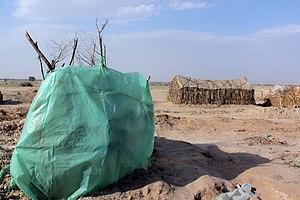
Une maison est un bâtiment d'habitation, souvent de taille moyenne destiné au logement d'une famille, ou encore plus imposante divisée en plusieurs résidences ou appartements. Une maison est, en droit civil français, un immeuble, mot qui désigne aussi couramment un édifice de plusieurs étages divisé en plusieurs appartements occupés par diverses familles. On parle alors d'immeuble collectif. हिन्दी: घर उस आवास या भवन को कहते हैं जो किसी मानव के निवास के काम आती हो। घर के अन्तर्गत साधारण झोपड़ी से लेकर गगनचुम्बी इमारतें शामिल हैं। Italiano: Per casa si intende una qualunque struttura utilizzata dagli esseri umani per ripararsi dagli agenti atmosferici. Essa generalmente ospita uno o più nuclei familiari e talvolta anche animali. Mìng-dĕ̤ng-ngṳ̄: Chuó hĕ̤k chió (厝) sê siŏh cṳ̄ng kī lā̤ dò̤ ké̤ṳk nè̤ng dêu gì nó̤h. 中文: 住宅，又稱房屋、家宅，是人所建築以供居住的建築物 。一般有牆壁和屋頂，內部則區隔出房間，但也可不隔間。大部份住宅能抵擋各種天氣變化，以至進侵的人或動物。 漢語方言對於住宅的稱呼各有不同，客家話稱作屋/屋仔，廣府話稱作屋企，福建方言稱作厝。 Tiếng Việt: Nhà là công trình xây dựng có mái, tường bao quanh, cửa ra vào để ở, sinh hoạt văn hoá, xã hội hoặc cất giữ vật chất, phục vụ cho các hoạt động cá nhân và tập thể của con người, và có tác dụng bảo vệ cho các hoạt động đó. Nhà cũng có thể là một nơi cư trú hay trú ẩn. Tinh thần, nhà có thể liên quan tới trạng thái khi ở nơi trú ẩn hoặc sự tiện lợi. Українська: Житло́, осе́ля, домі́вка, поме́шкання — квартири багатоквартирних будинків, одноквартирні будинки, кімнати в квартирах чи одноквартирних будинках, а також інші приміщення, призначені для постійного або тимчасового проживання людей, що завершені будівництвом та віднесені у встановленому порядку до житлового фонду. Svenska: Ett hus är en permanent byggnad med rum, avsedd att ge skydd mot omvärlden, mot exempelvis klimatpåverkan, buller, rovdjur eller objudna besök. I ett hus sker olika mänskliga verksamheter. Srpskohrvatski / српскохрватски: Kuća je u najširem smislu, građevina izgrađena za boravak ljudi, zatvorena zidovima i krovom. Русский: Жили́ще — сооружение, место, в котором обитают люди или (и) животные. Обычно жилище служит для укрытия от неблагоприятной погоды, для сна, выращивания потомства, хранения припасов, отдыха. Внешний вид, материал для стен и внутреннее строение жилищ весьма разнообразны (материалом может быть дерево, брезент, камень, бетон, земля, кирпич, сталь, и даже стекло, кость или снег). Română: O casă este în general o clădire care deservește ca o locuință pentru oameni. Termenul include mai multe tipuri de locuințe, răspândindu-se de la cabane primitive și iurte ale triburilor nomade la vile mari și zgârie-norii cu apartamente. În limbajul judecătoresc, se folosește mai ales cuvântul domiciliu. Português: Casa (do latim casa) ou residência (do latim residentia) é, no seu sentido mais comum, um conjunto de paredes construídas pelo ser humano cuja função é constituir um espaço de moradia para um indivíduo ou conjunto de indivíduos, de tal forma que eles estejam protegidos dos fenômenos naturais exteriores (como a chuva, o vento, calor e frio, etc.), além de servir de refúgio contra ataques de terceiros. Apesar de seu caráter artificial em relação às construções naturais, originalmente o homem utilizou-se de formações naturais, como cavernas, para suprimir as demandas de uma residência, porém estas estruturas tendem a caracterizar-se mais como um abrigo que como um lar. Neste sentido, a casa é entendida como a estrutura que para além de constituir-se como abrigo, define-se como uma construção cultural de uma dada sociedade. Polski: Dom – przystosowany pod względem konstrukcyjnym i użytkowym budynek, przeznaczony do celów mieszkalnych. Są różne rodzaje domów, np.: blok mieszkalny, dom jednorodzinny lub wielorodzinny. Acèh: Lam rumoh taduë'. Macam macam peuneugèt rumoh. Rumoh raja geukheun aseutana. Lam rumoh na moébilé' bilé na teumpat maguën. Binatang na cit teumpat jipiyöh. Teumpat keubeuë,leumo, kamèng geukheun weuë. Tji-tjém pi na meurumoh jih. Rumoh cicém geukheun umpung. Umpung mirië' gèt that jipeugèt ngon kong. Han jitamong ujeuën udalam, Tiköih na cit umpung teumpat jimeuseunia. Ænglisc: Hūs is bold þe is hām tō mannum oþþe ōðrum wihtum. Hī sindon oþþe ānfealdlica wununga swilce teld oþþe manigfealdlicu getimbro mid manigum endebyrdnessum swilce heofonstīplas. Se gefērrǣdne hēap þe on sumum hūse wunaþ hātte hīrēd. Oftost is hīrēd cynn, ac ōðre hēapas cunnon eāc hīrēd hātan. Aragonés: Una casa, chenericament, ye un edificio u a parti d'un edificio que sirve de cambra ta os humans. A casa, formata por o teito y as paretz que zarran un recinto. Sirve ta refuchiar-se d'a plevia, o viento, o fredo y a calor u atras inclemencias meteorolochicas y de posibles intrusos humans u animals. ܐܪܡܝܐ